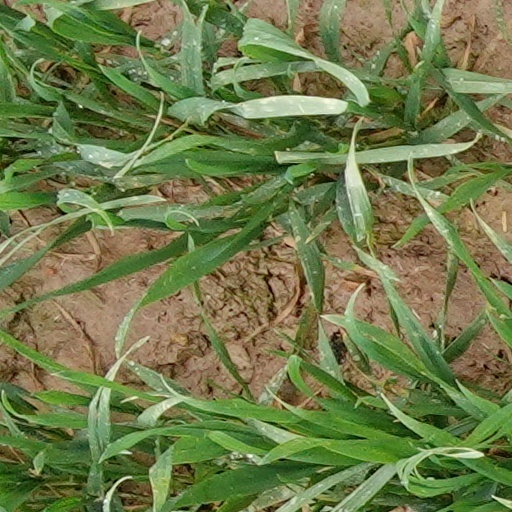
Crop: wheat